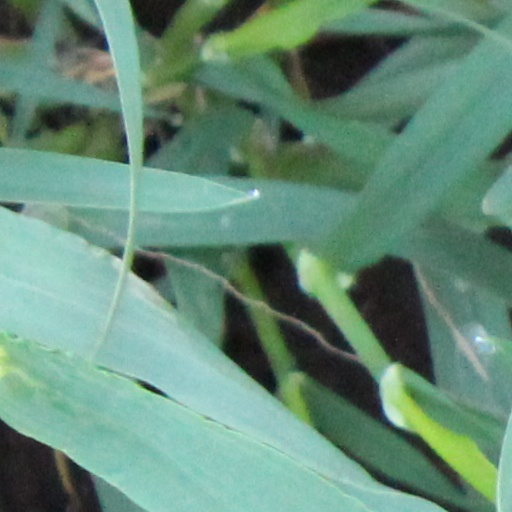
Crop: wheat